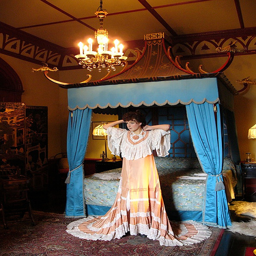
A woman standing in front of a bed with a blue canopy.
Woman wearing elegant dress standing next to bed with blue canopy.
A woman wearing a long flowing dress standing in front of a bed with a blue canopy.
A woman in a fancy dress stands by a fancy canopy bed.
A mannequin is standing in front of a bed.